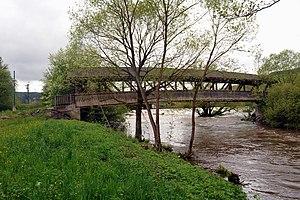
Immendingen est une commune allemande située en Bade-Wurtemberg dans l'arrondissement de Tuttlingen.